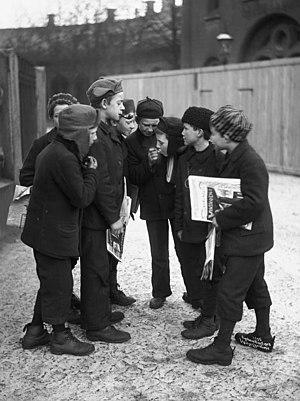
La psychologie de l'enfant est une discipline de la psychologie qui a pour objet d'étude les processus de pensée et des comportements de l'enfant, son développement psychologique et ses problèmes éventuels. Elle prend en compte son environnement.